Griselda Báthory

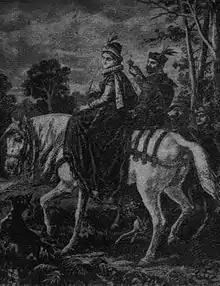
Griselda Báthory

Griselda (née Christine) Báthory (1569-1590) was a Hungarian and Polish noble, the daughter of Christopher Báthory, and third wife of Jan Zamoyski.